Scheibenwischer

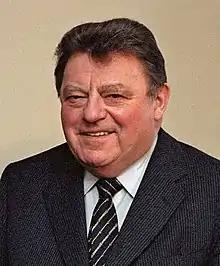
Franz Josef Strauß was an outspoken and harsh critic of the show.

In 2003 Hildebrandt decided to leave the show due to his advanced age. The show was taken over by Bruno Jonas, who had been co-host since 2000, Mathias Richling, and Georg Schramm. It was now produced by Bayerischer Rundfunk in collaboration with RBB, and filmed alternately in Berlin and Munich.